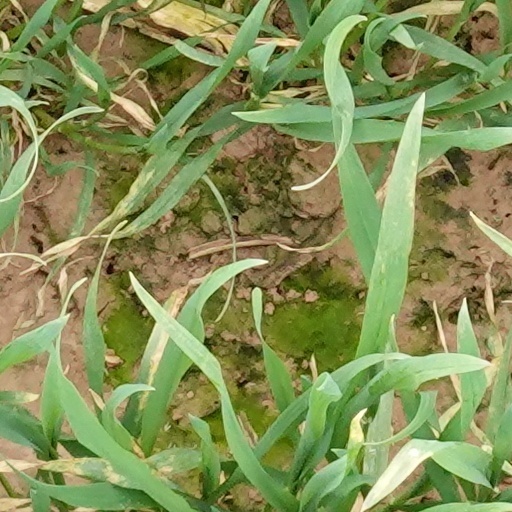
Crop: wheat